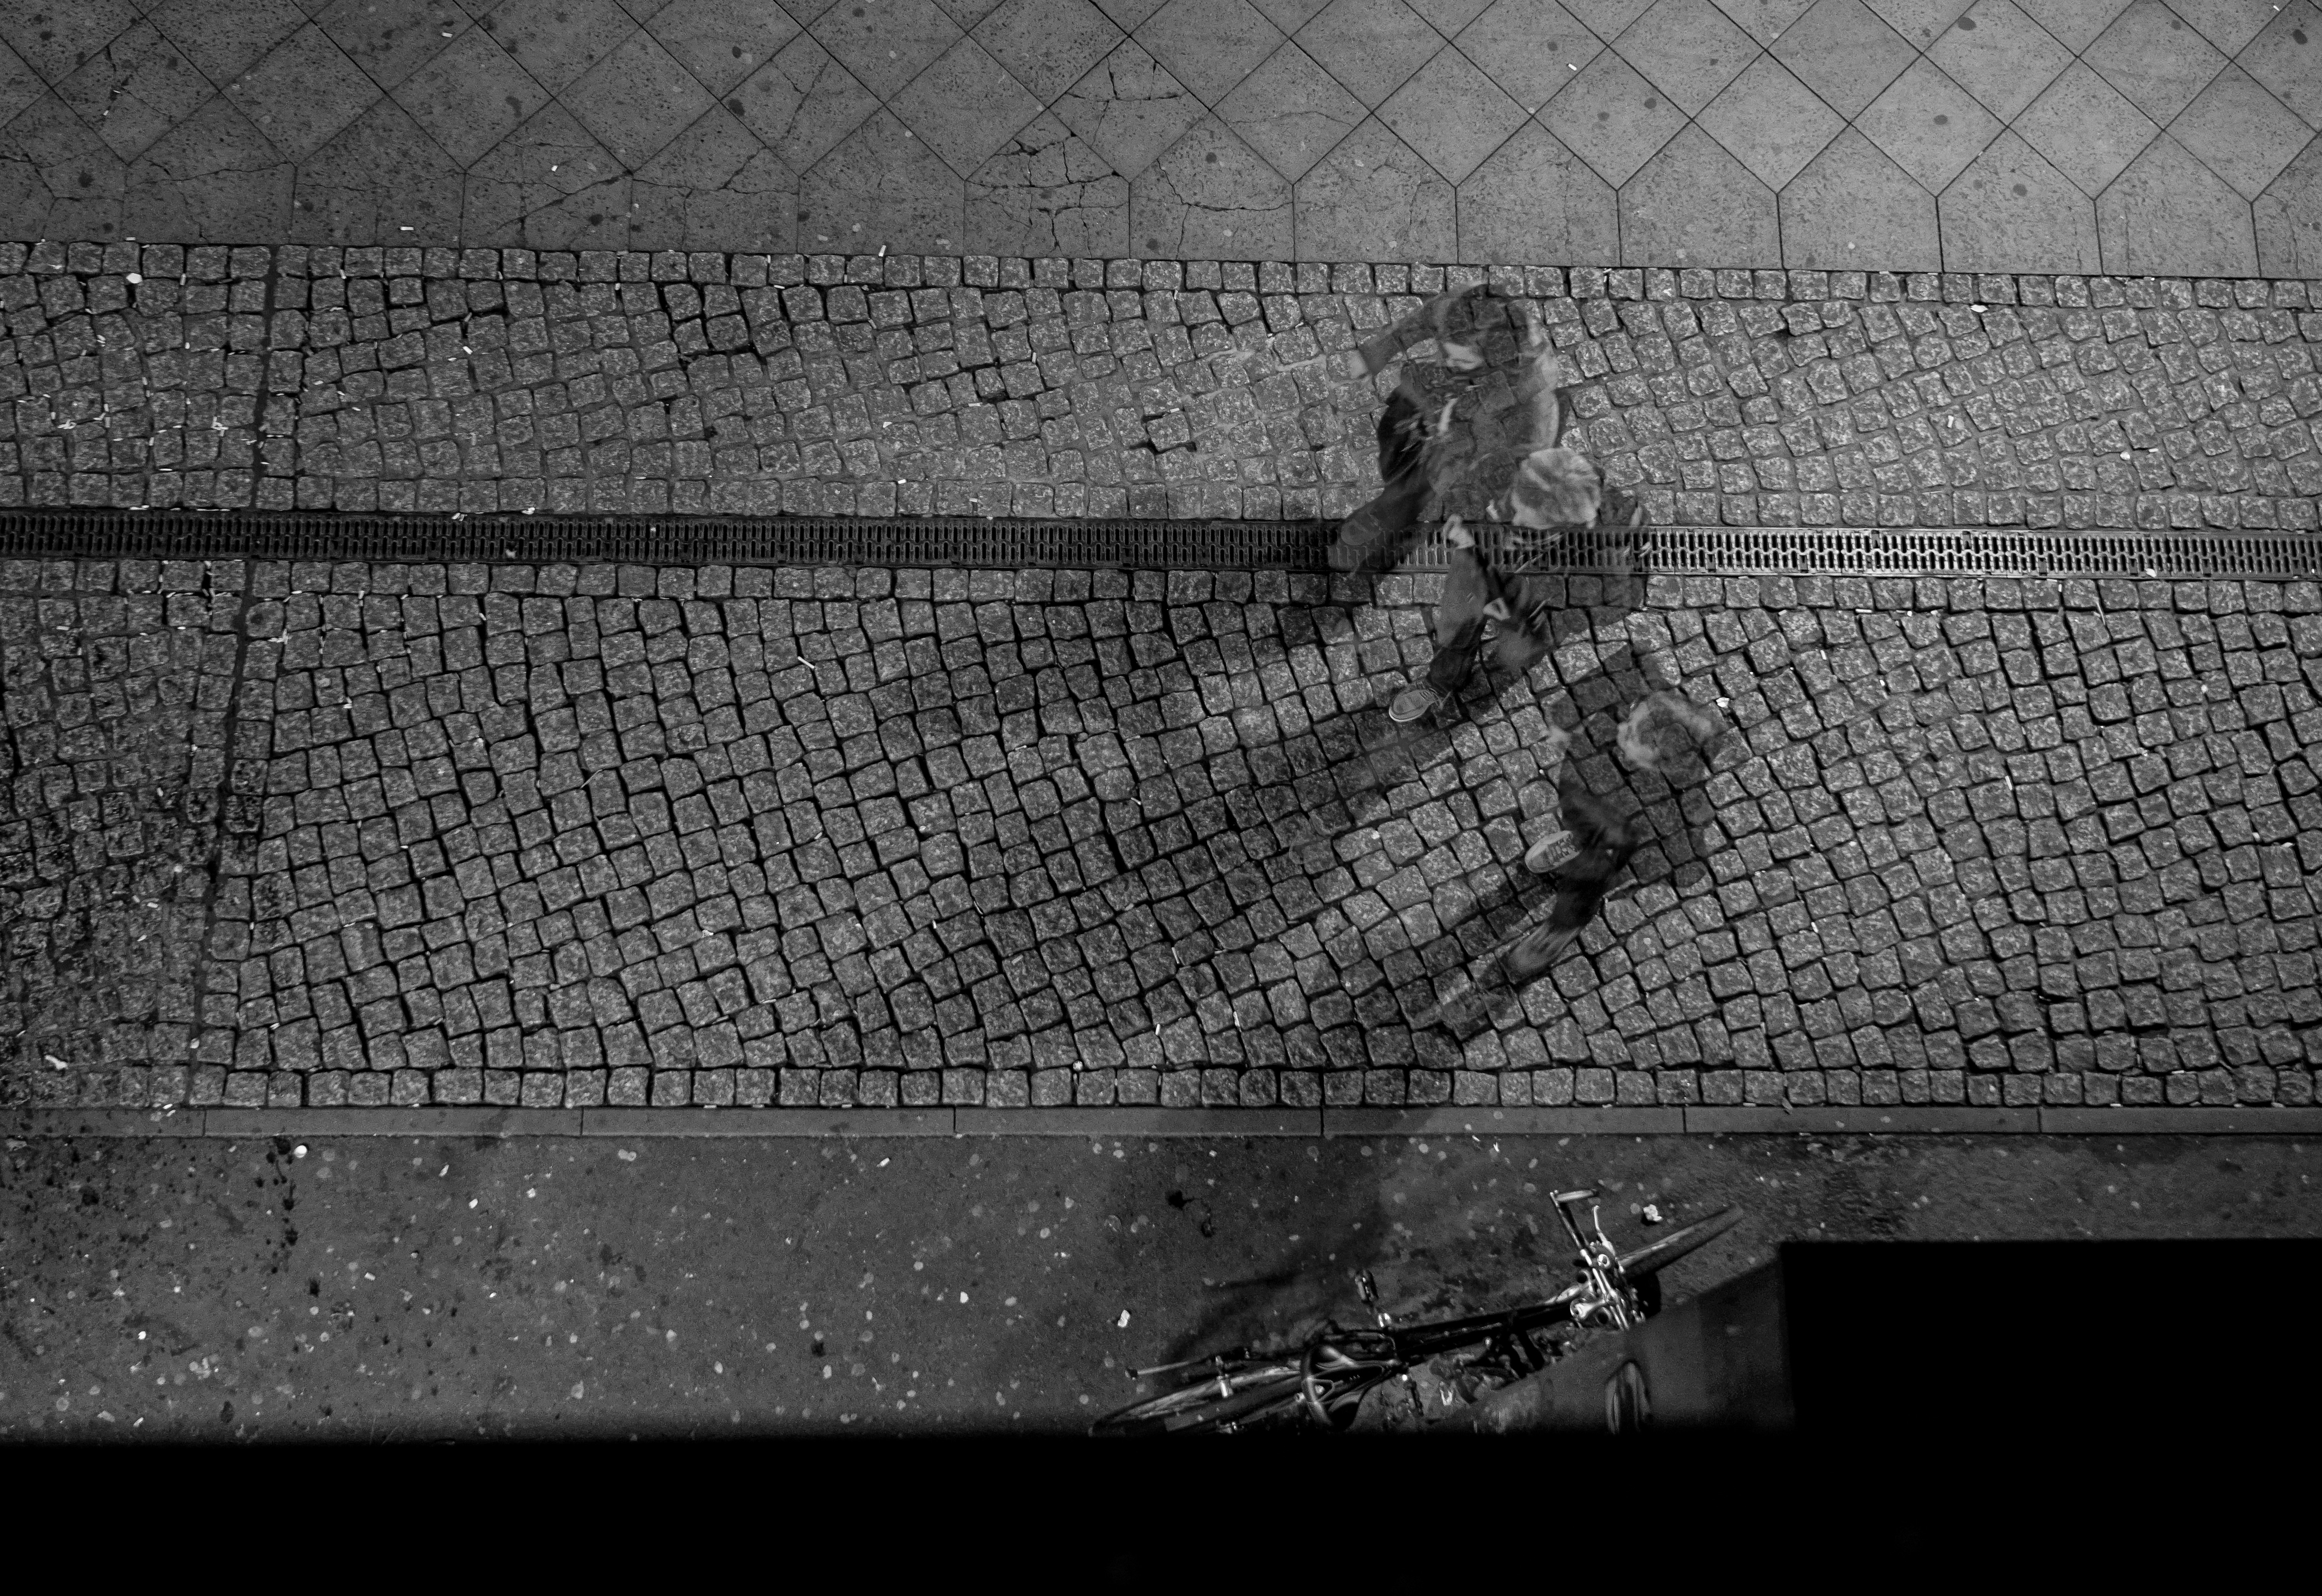
black and white, white, texture, spooky, urban, wall, shadow, darkness, black, monochrome, art, fear, ghost, nightmare, shape, unreal, trauma, angst, monochrome photography